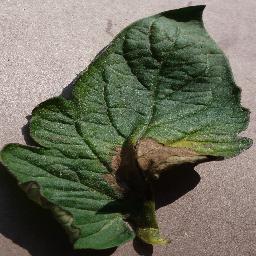
Label: Tomato___Late_blight